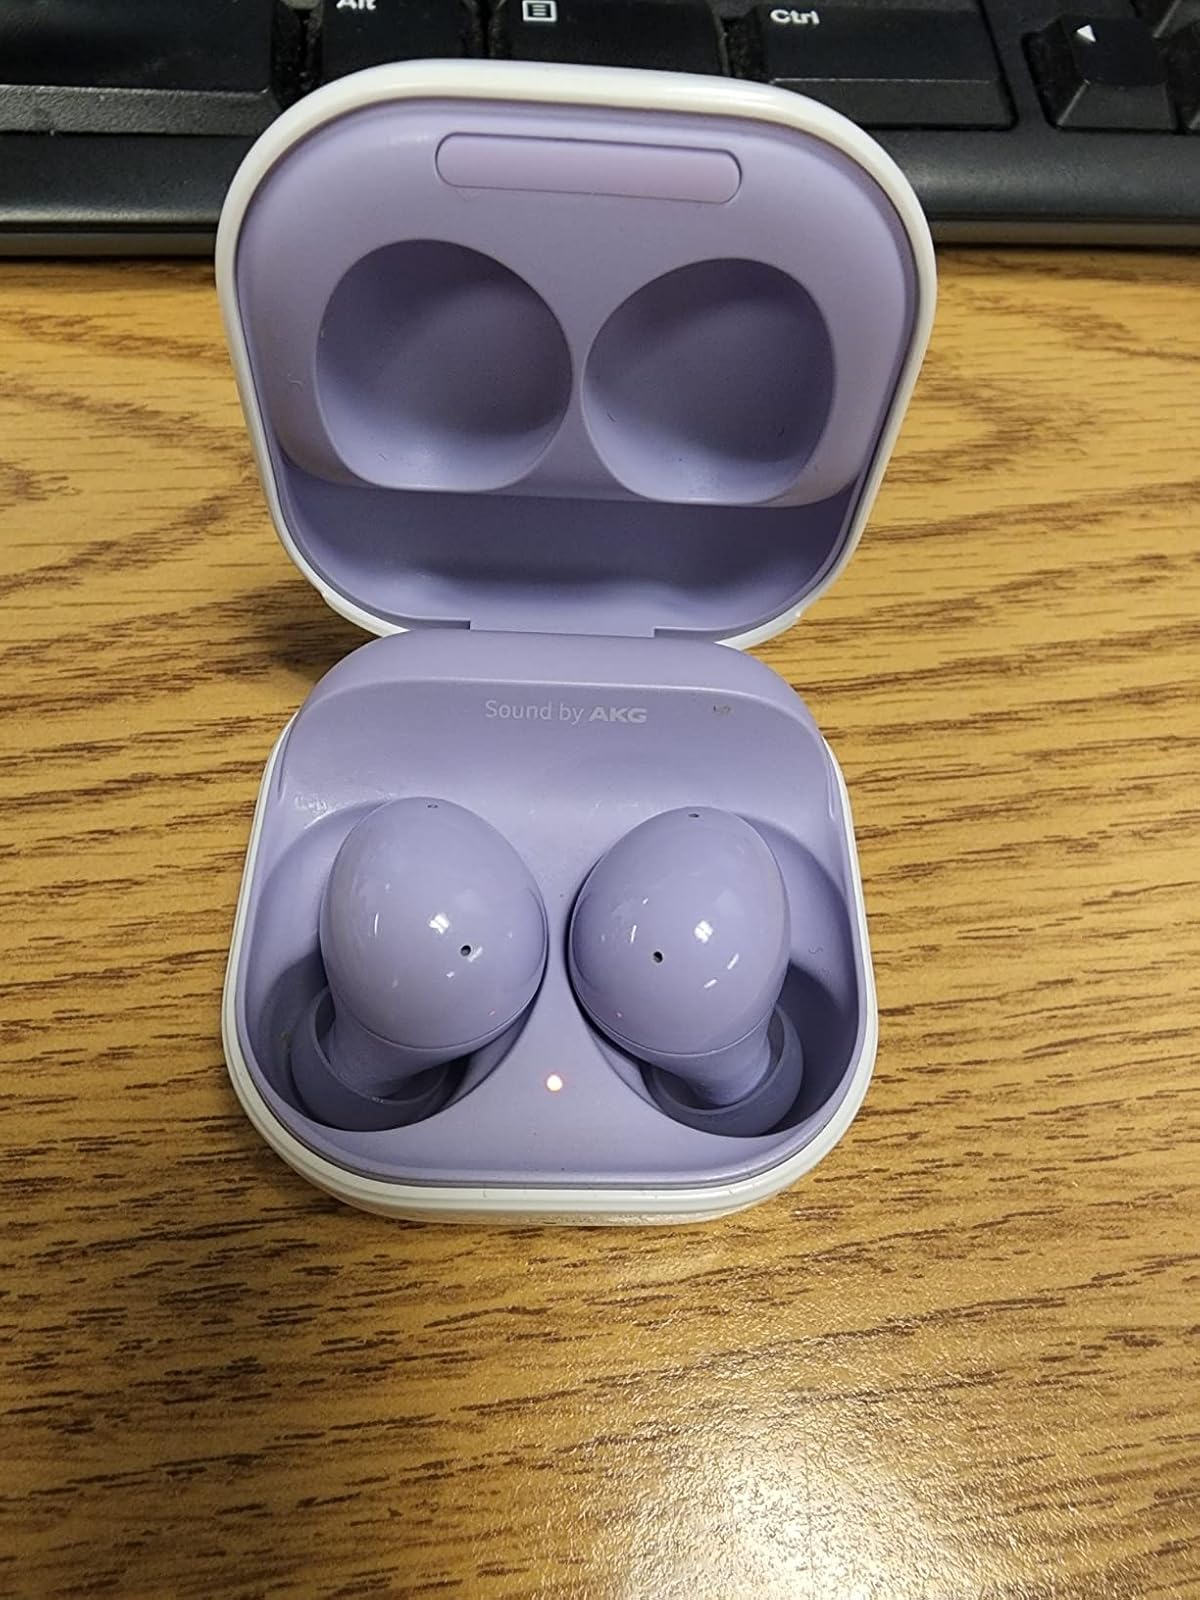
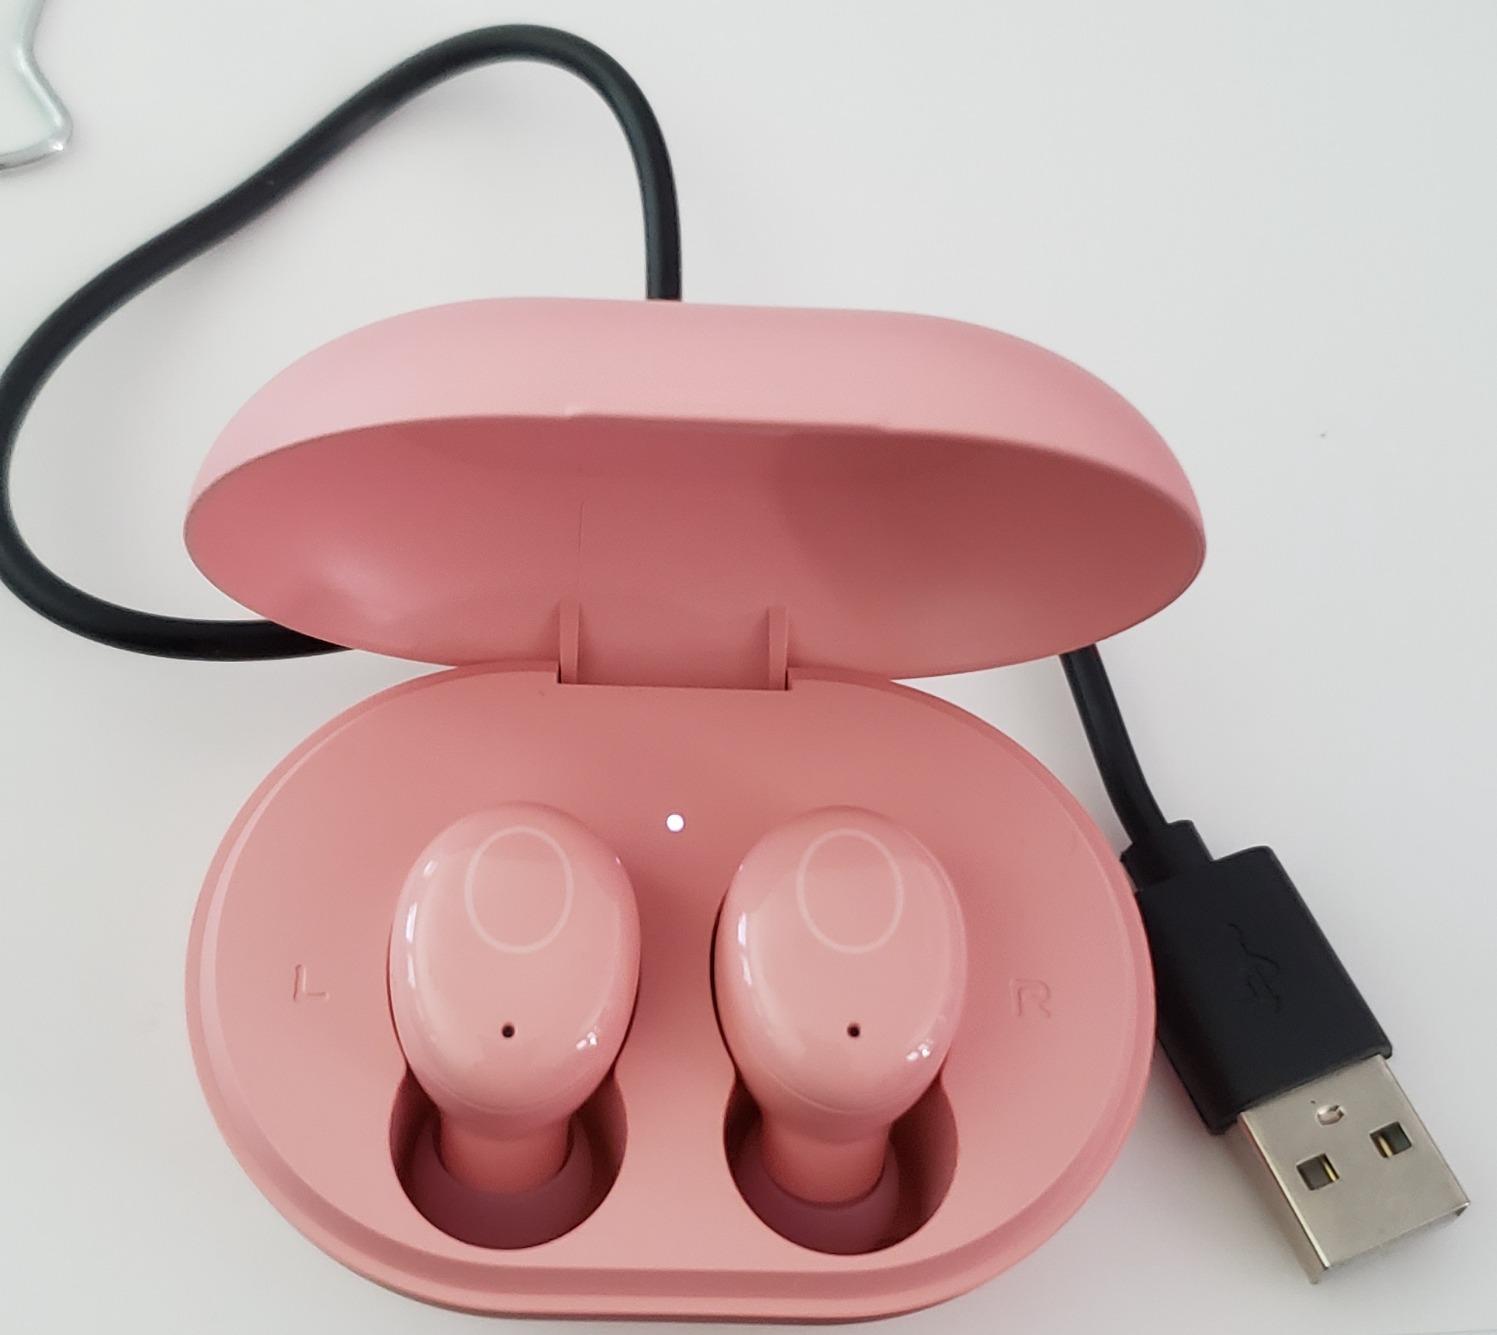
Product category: earbuds
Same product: no